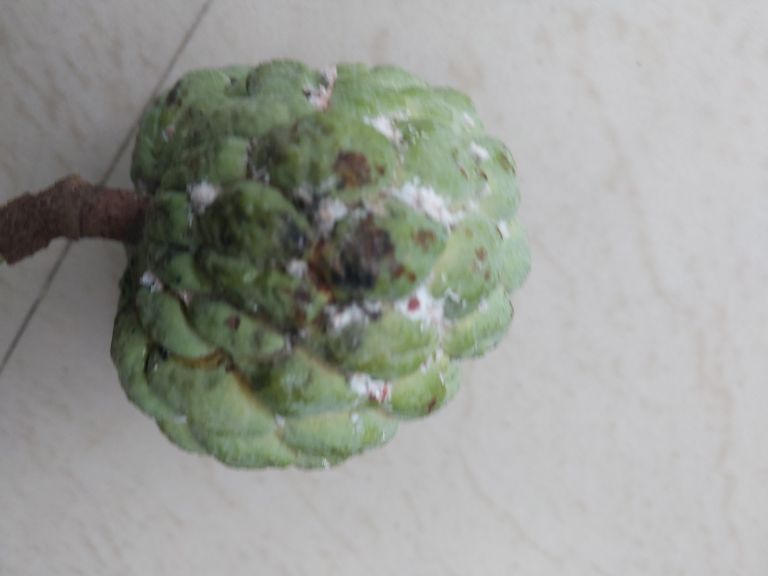
Disease label: Leaf spot on fruit